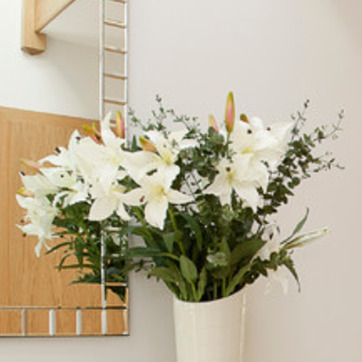
Material: foliage